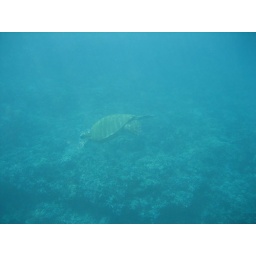
a green sea turtle swimming over a coral reef off the coast of Maui.